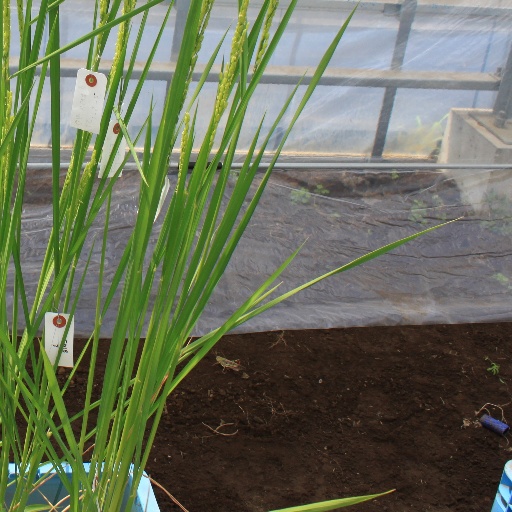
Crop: rice